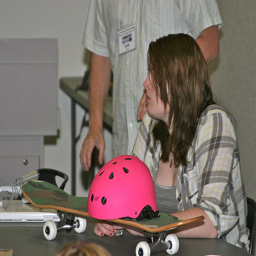
A pink helmet on a skateboard  is, sitting on a table in front of some woma
A skateboard and helmet atop a table next to a woman.
A girl sitting down with a skateboard and helmet sitting in front of her.
A girl is sitting at a table in front of a skate board and helmet.
A woman sits at a table with her skate boarding items.